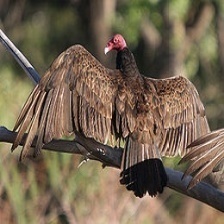
Species: TURKEY VULTURE
Scientific name: CATHARTES AURA
ImageNet parent category: vulture